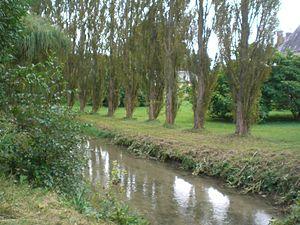
l'esches a fosseuse à coté du chateau
Fosseuse est une commune française située dans le département de l'Oise en région Hauts-de-France, devenue, le 1ᵉʳ janvier 2016, une commune déléguée de la commune nouvelle de Bornel.
L'Esches est une rivière française des deux départements du Val-d'Oise et de l'Oise, dans les deux régions Île-de-France et Hauts-de-France, et affluent de la rive droite de l'Oise, donc un sous-affluent de la Seine.